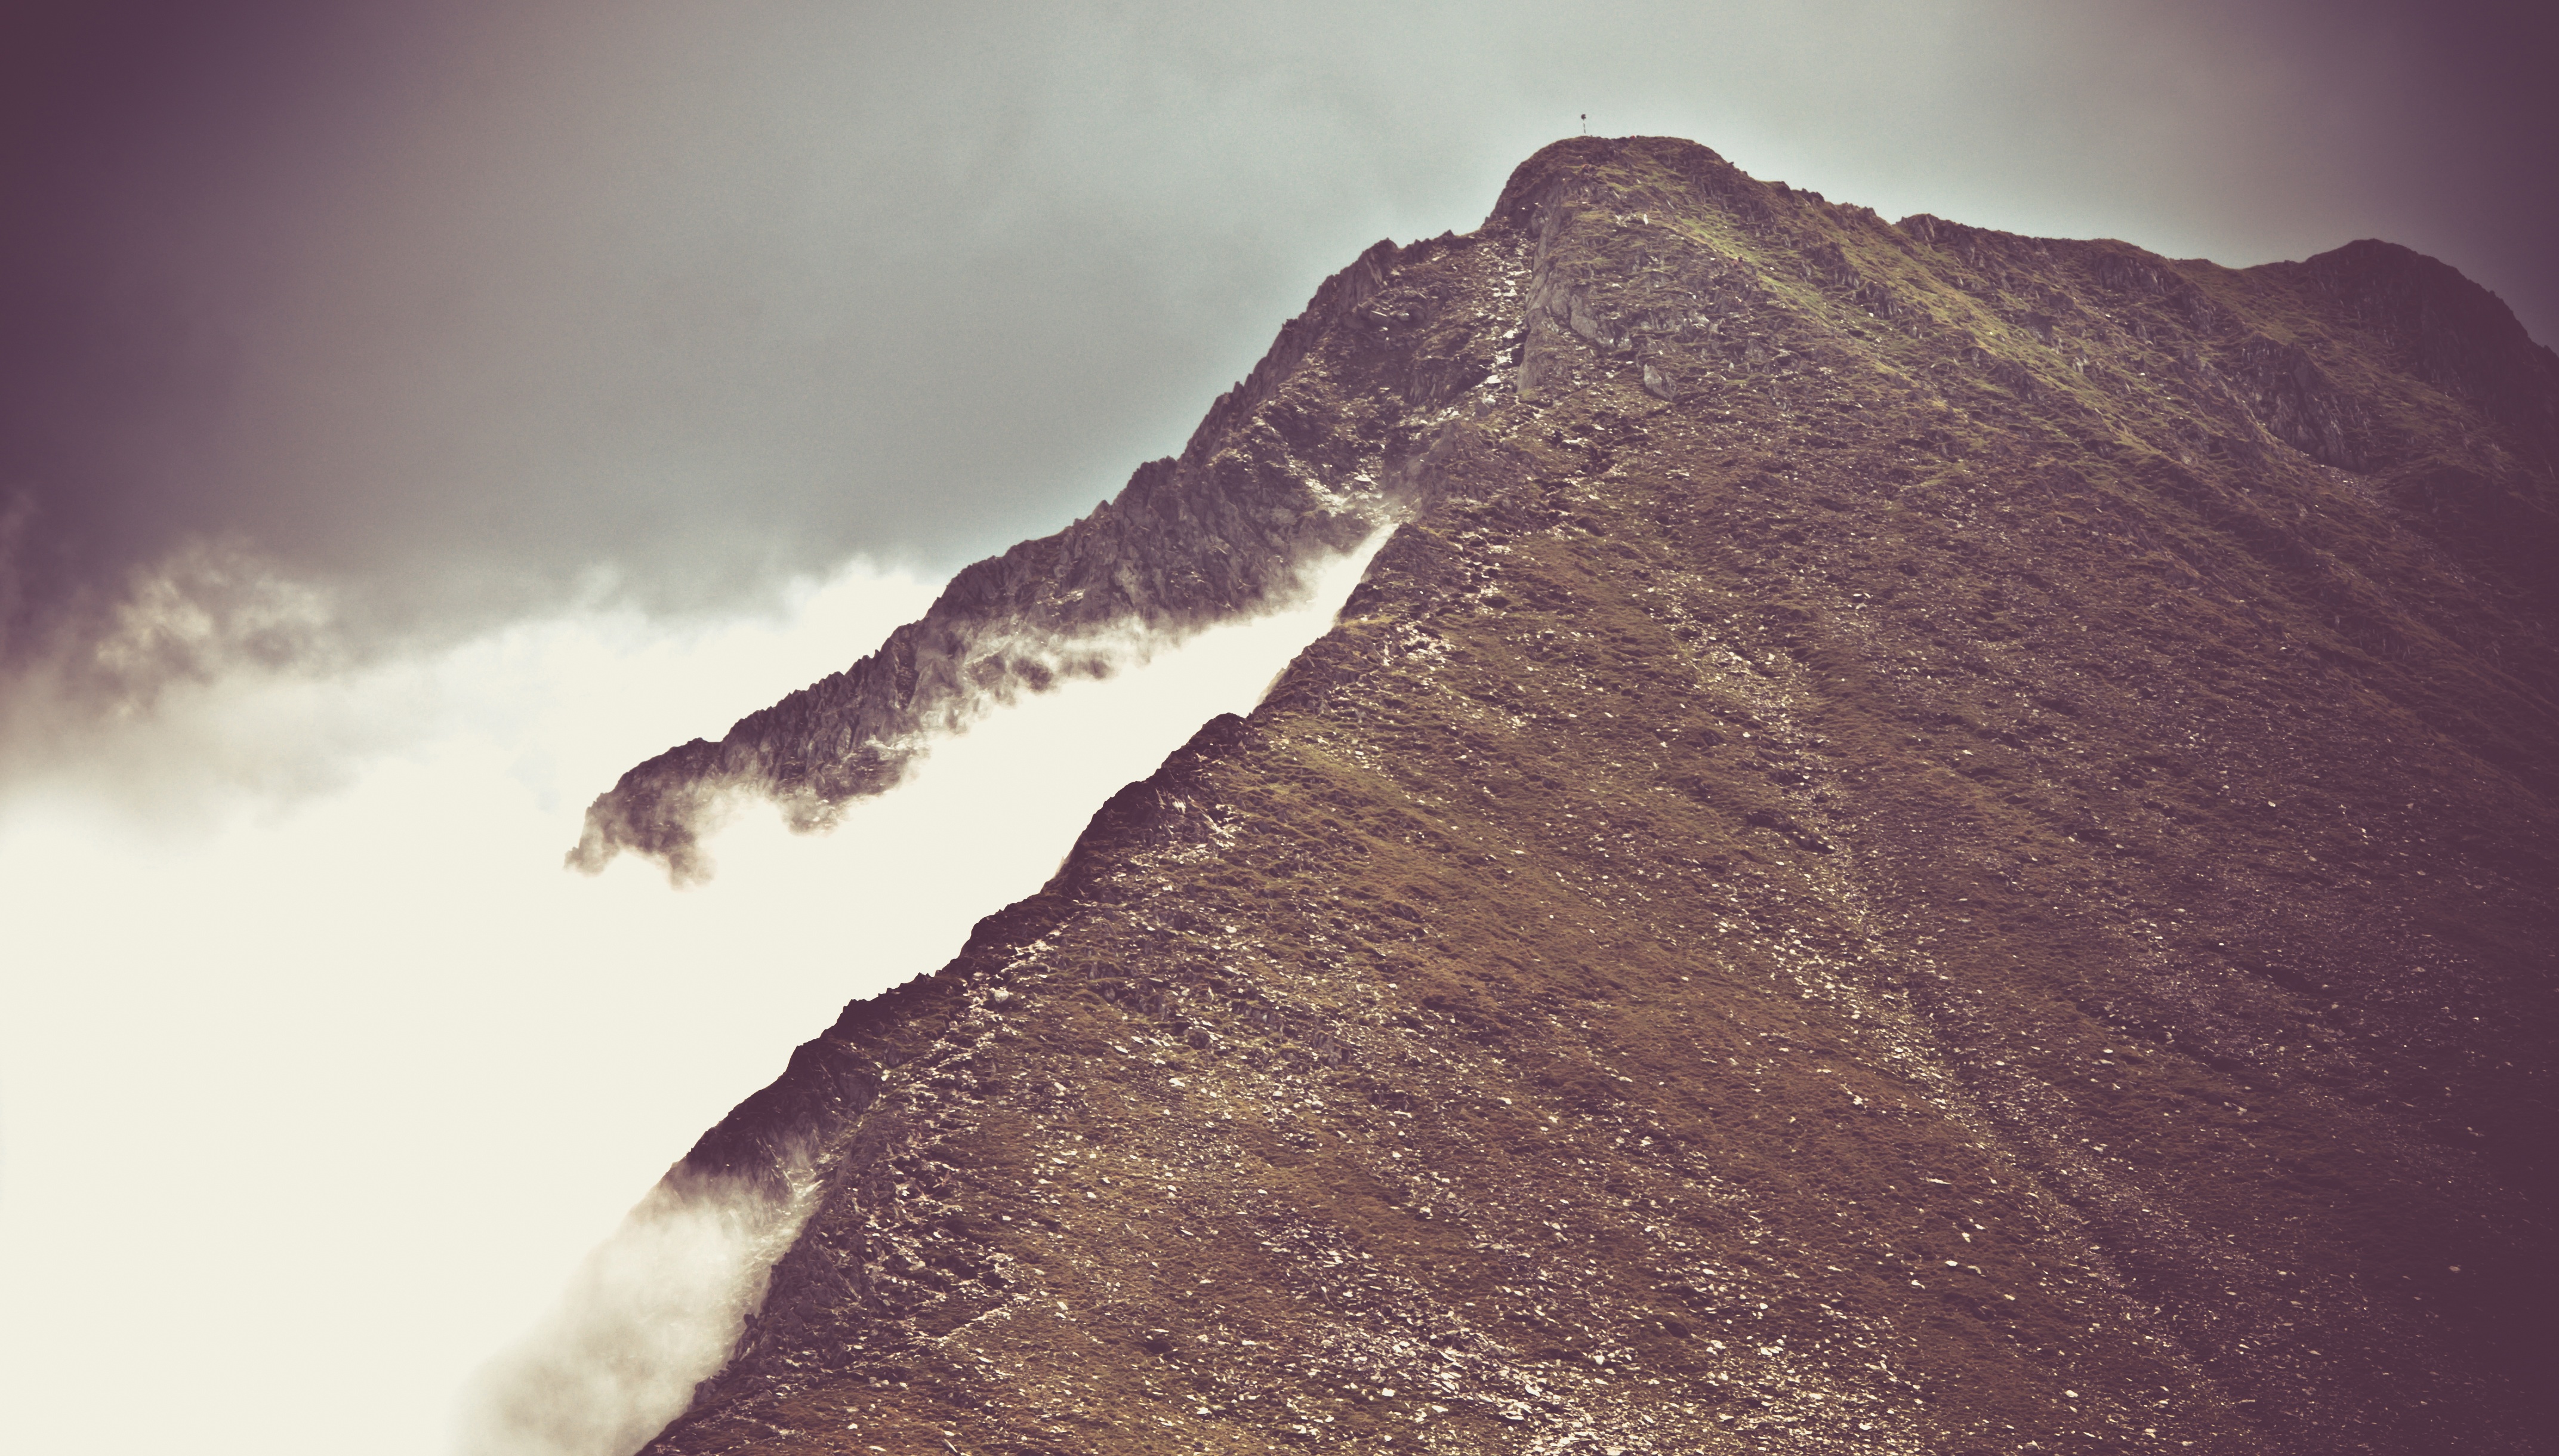
nature, rock, mountain, cloud, sky, sunlight, wave, soil, terrain, summit, geology, landform, atmosphere of earth, mountainous landforms